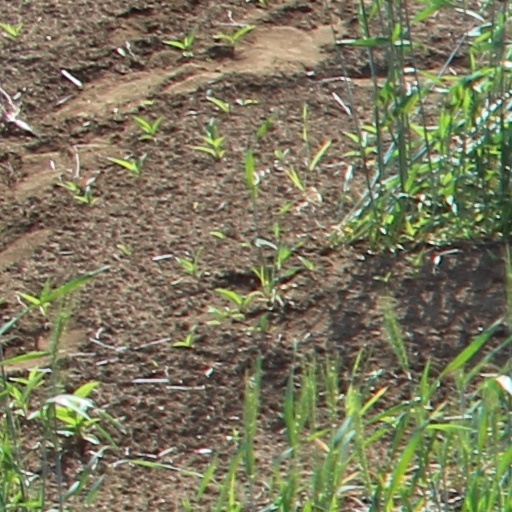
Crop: wheat